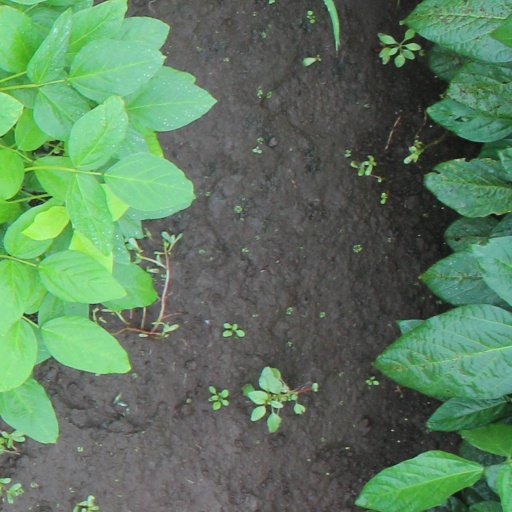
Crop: soybean